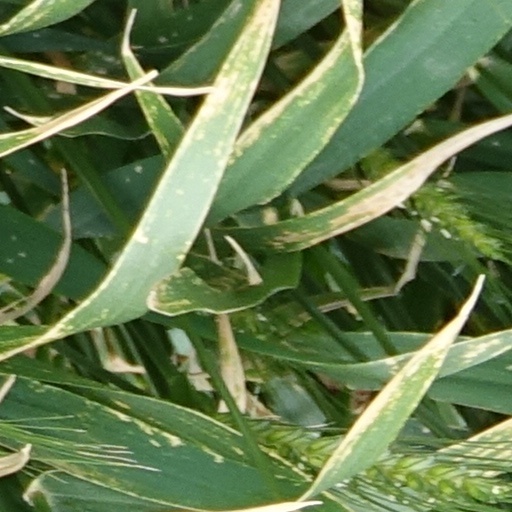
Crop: wheat